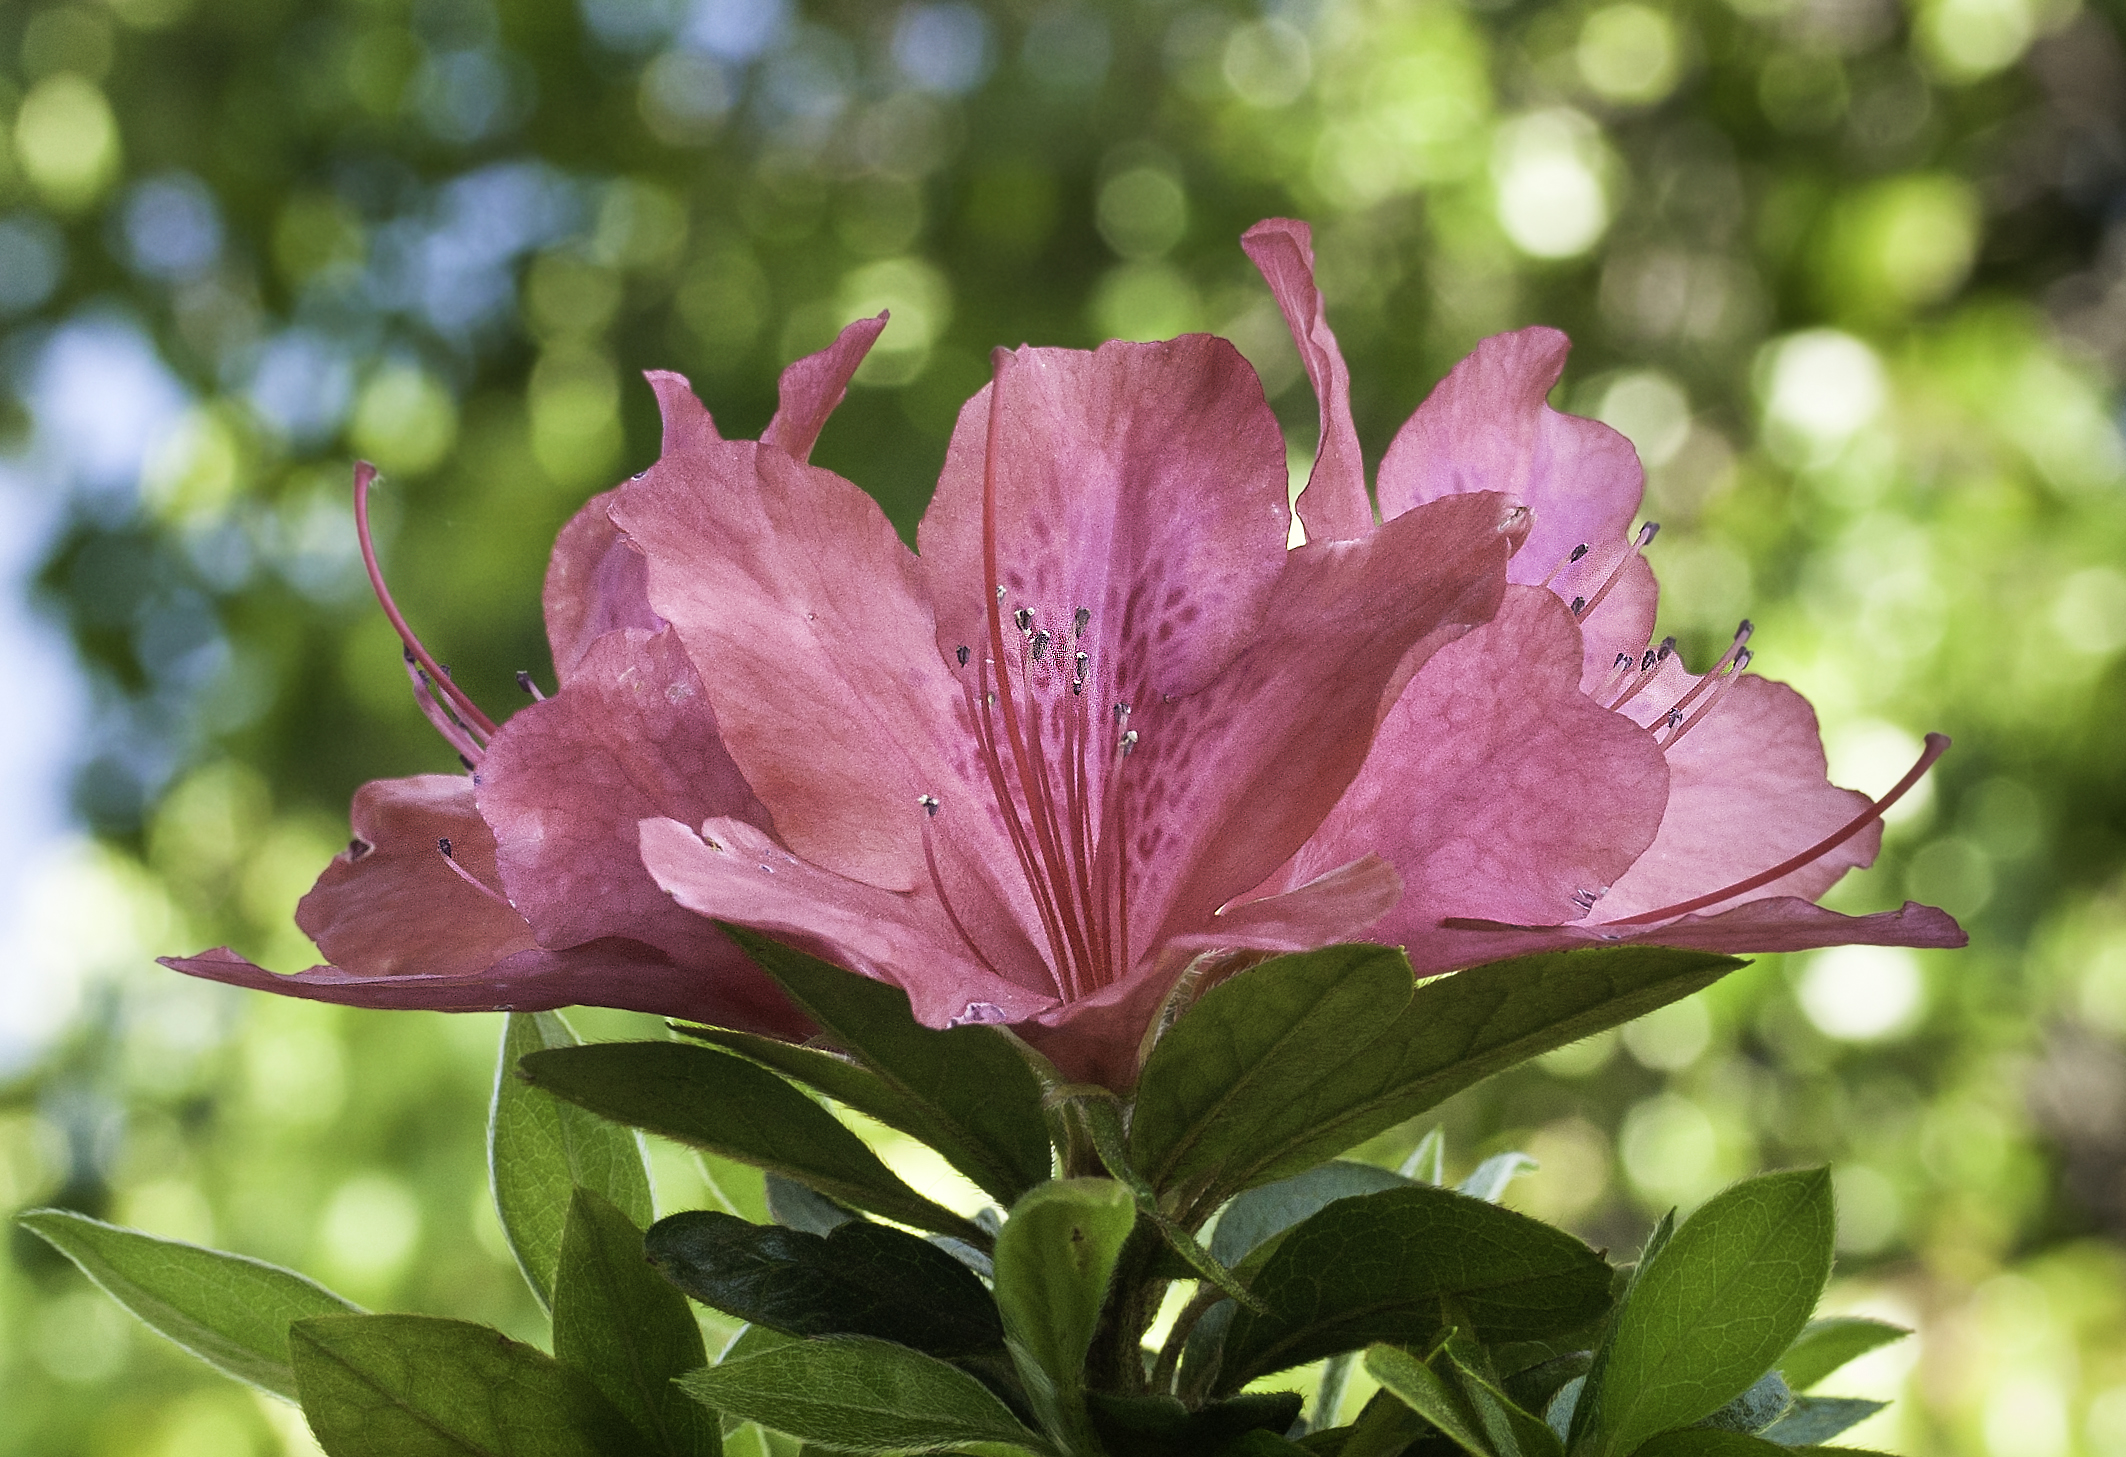
nature, blossom, bokeh, plant, flower, petal, botany, flora, shrub, rhododendron, pinkflower, azalea, macro photography, showbizwinner, flowering plant, woody plant, land plant